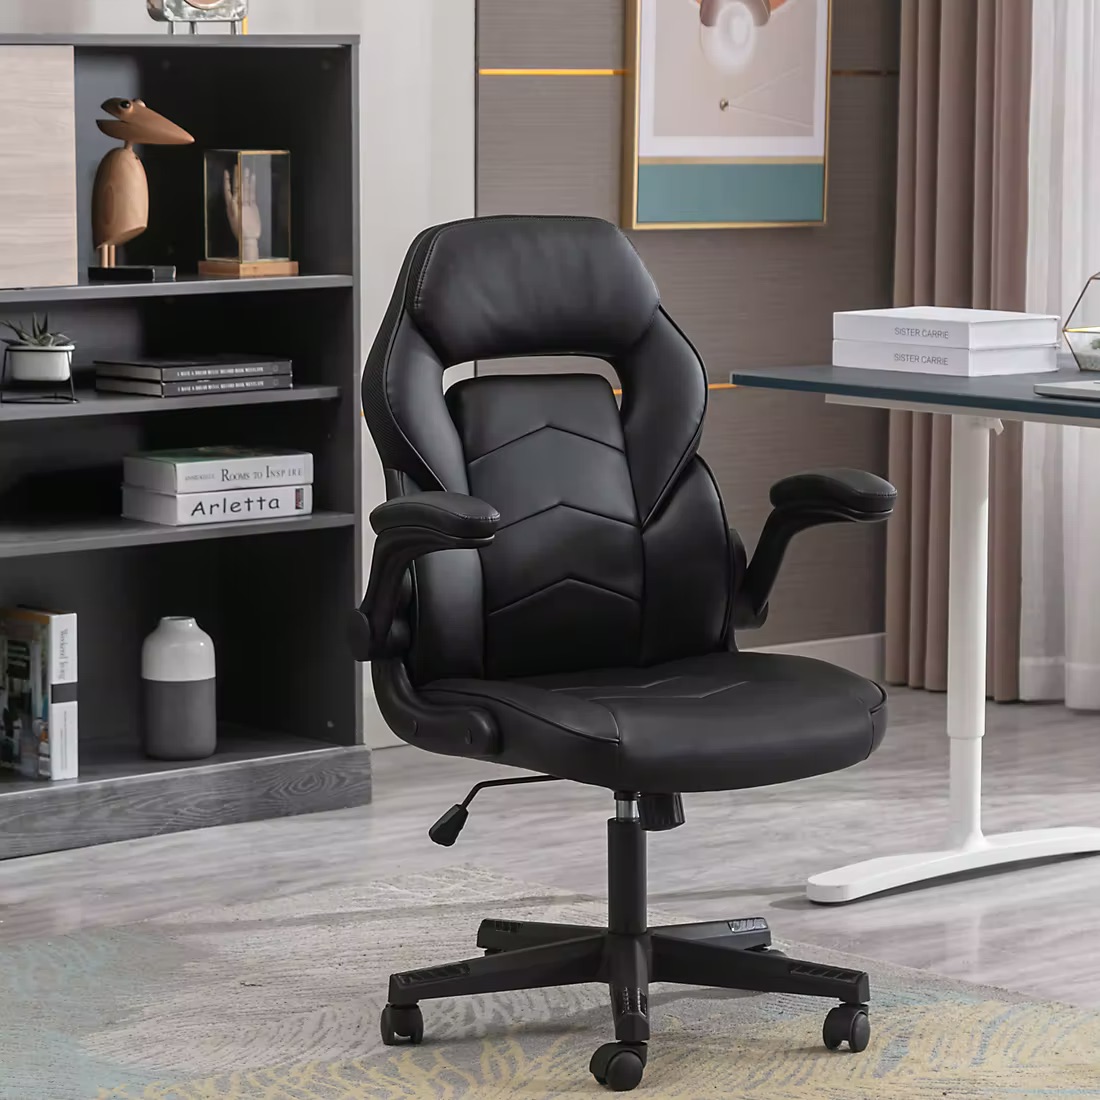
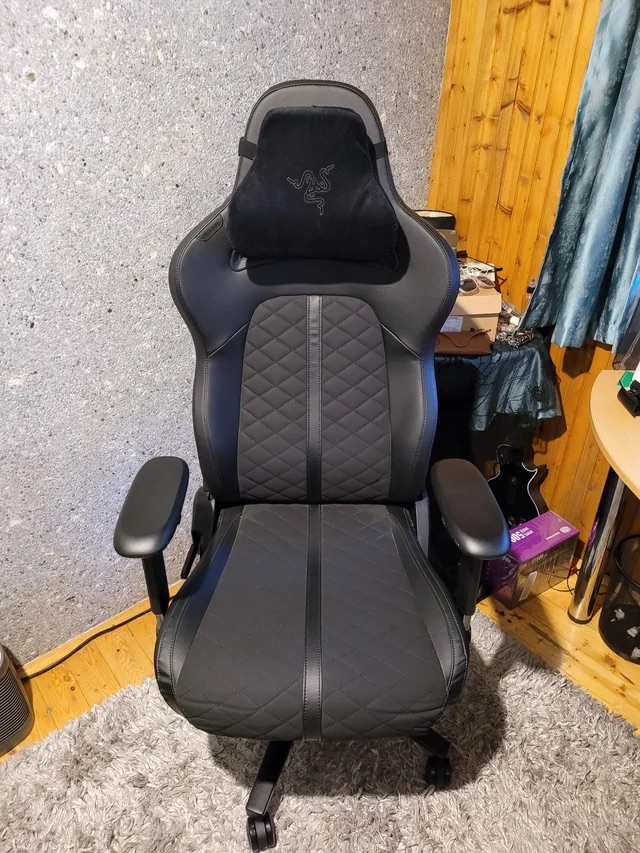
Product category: items_chair
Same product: no